Laville PS-89

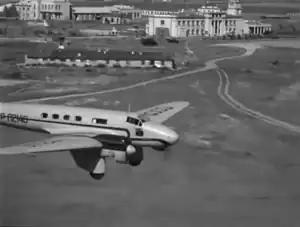

The Laville PS-89, also known as the ZIG-1, was an airliner produced in small numbers in the Soviet Union in the 1930s. Design work commenced in 1933 to provide Aeroflot with an airliner of contemporary design, to replace the obsolete Tupolev ANT-9s and Kalinin K-5s then in service. Designed by French engineer André Laville, it was a low-wing cantilever monoplane of conventional design, with twin engines in wing-mounted nacelles, and retractable tailwheel undercarriage. Construction was of metal throughout, except for the fabric skinning of the control surfaces. Laville left the project before the prototype was built, and A.V. Kulev replaced him to lead the project.